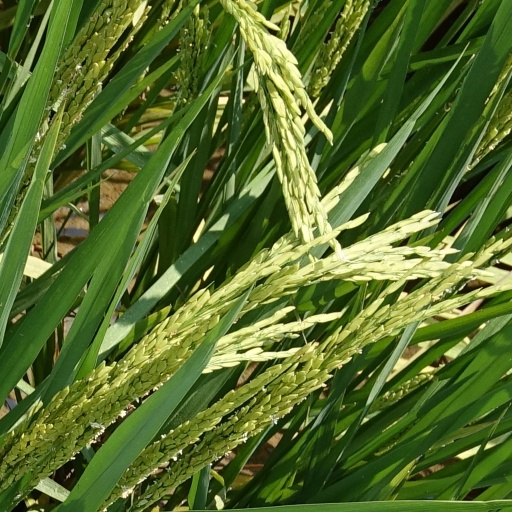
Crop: rice